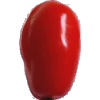
Label: Tomato 2